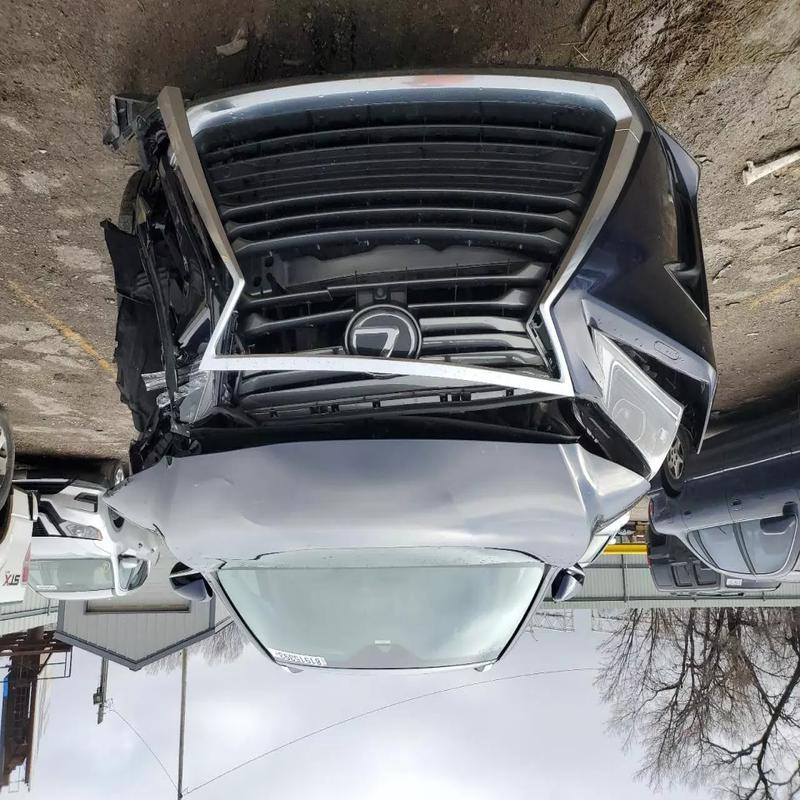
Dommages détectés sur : pare-choc avant, feu avant droit, feu avant gauche, capot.
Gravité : majeur